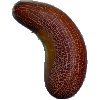
Label: Cucumber Ripe 1